Haymarket affair

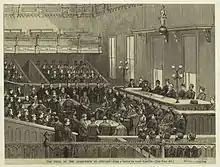

Rudolf Schnaubelt, the police's lead suspect as the bomb thrower, was arrested twice early on and released. By May 14, when it became apparent he had played a significant role in the event, he had fled the country. William Seliger, who had turned state's evidence and testified for the prosecution, was freed by the state. On June 4, 1886, eight other suspects were indicted by the grand jury, and stood trial for being accessories to the murder of Degan. Of these, only two had been present when the bomb exploded. Spies and Fielden had spoken at the peaceful rally and were stepping down from the speaker's wagon in compliance with police orders to disperse just before the bomb went off. Two others had been present at the beginning of the rally but had left and were at Zepf's Hall, an anarchist rendezvous, at the time of the explosion. They were "Arbeiter-Zeitung" typesetter Adolph Fischer, and the well-known activist Albert Parsons, who had spoken for an hour at the Haymarket rally before going to Zepf's. Parsons, who believed that the evidence against them all was weak, subsequently voluntarily turned himself in, in solidarity with the accused. A third man, Spies's assistant editor Michael Schwab (who was the brother-in-law of Schnaubelt) was arrested, as he had been speaking at another rally at the time of the bombing; he was also later pardoned. Not directly tied to the Haymarket rally, but arrested for their militant radicalism were George Engel, who had been at home playing cards on that day, and Louis Lingg, the hot-headed bomb-maker denounced by his associate Seliger. Another defendant who had not been present that day was Oscar Neebe, an American-born citizen of German descent who was associated with the "Arbeiter-Zeitung" and had attempted to revive it in the aftermath of the Haymarket riot.